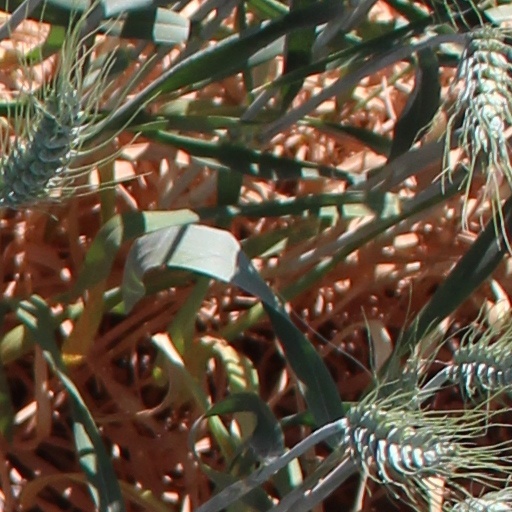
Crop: wheat